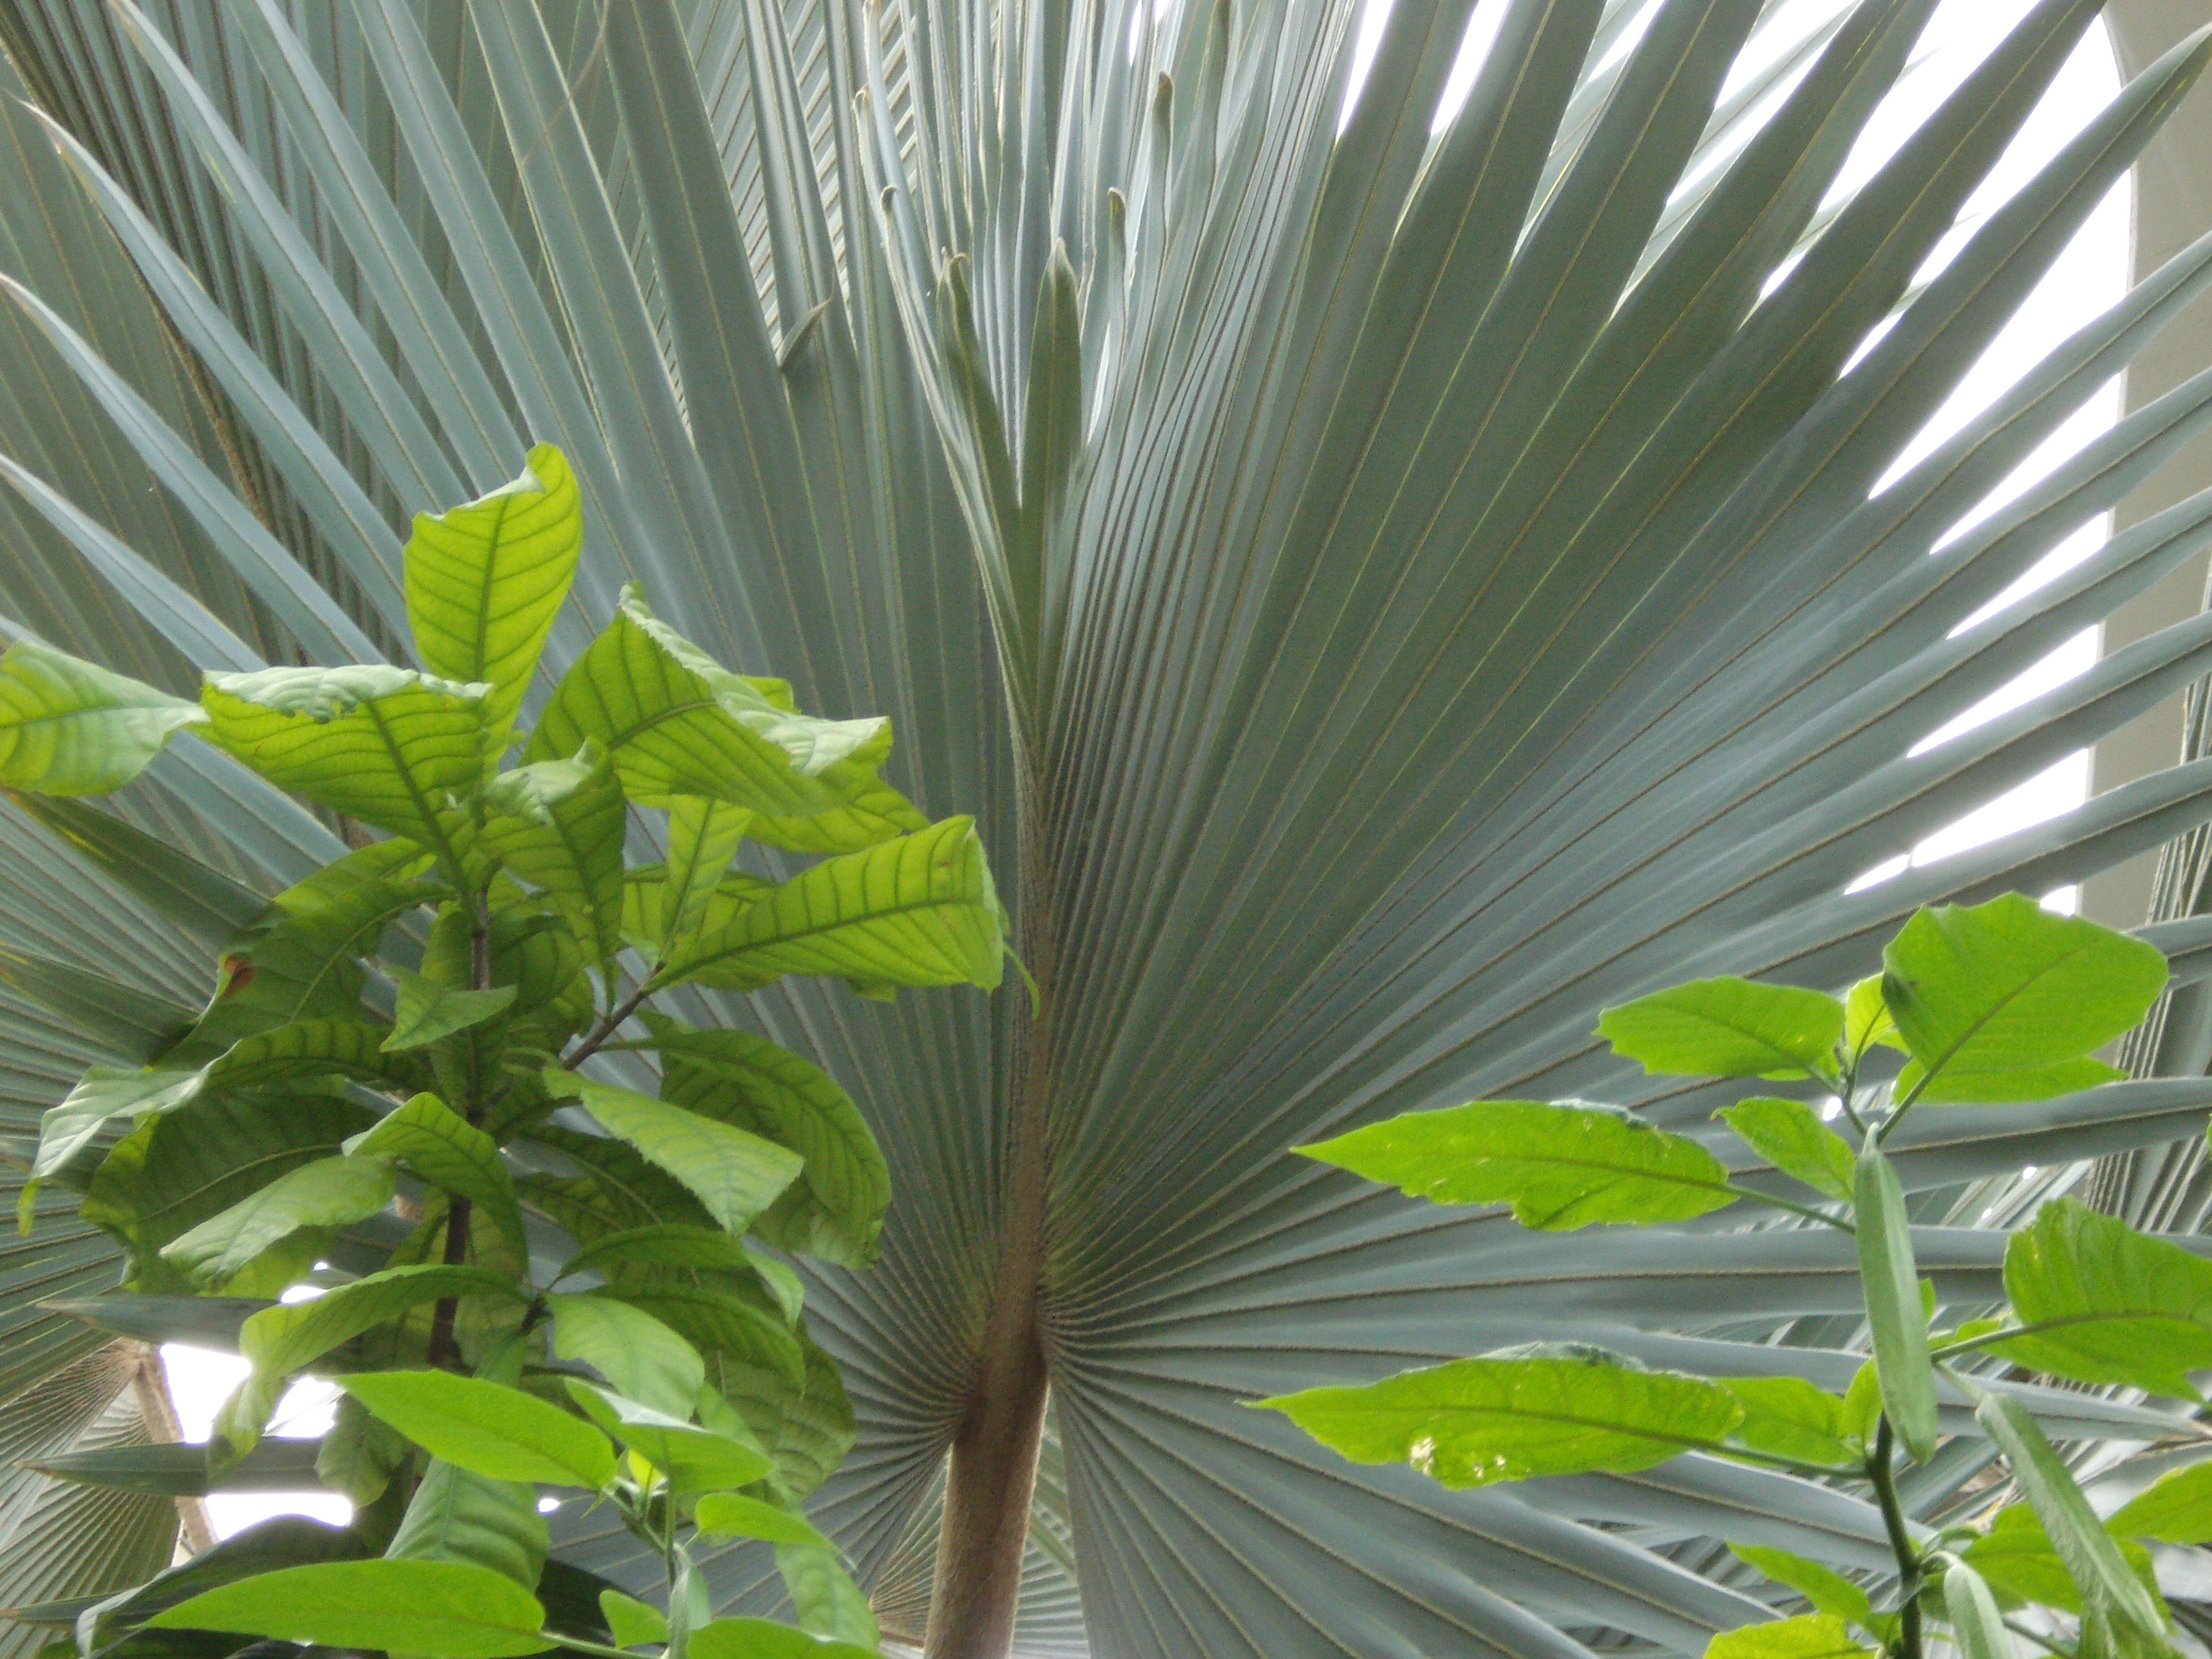
tree, plant, leaf, flower, produce, botany, flora, flowering plant, grass family, woody plant, land plant, arecales, palm family, borassus flabellifer, saw palmetto